Ugo Cavallero

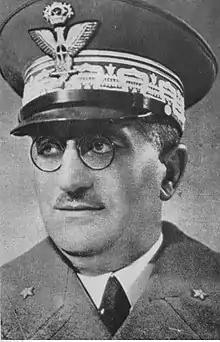

Ugo Cavallero (20September 188013September 1943) was an Italian military commander before and during World War II. He was the first Chief of the